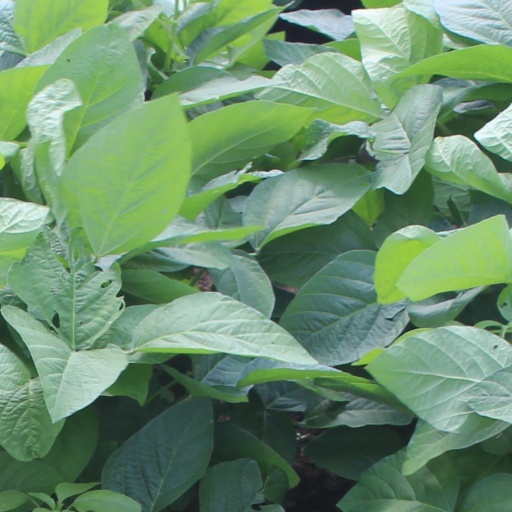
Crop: soybean